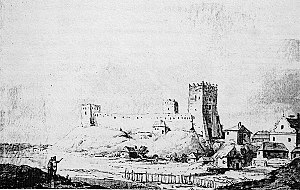
Lutsk / Historie
Slot i Lutsk i det 18. århundrede
Lutsk er en ukrainsk by i den historiske region Volhynien. Byen er administrativt center i Volyn oblast og har 217.225 indbyggere.